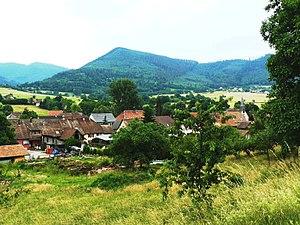
Une partie du village Bassemberg, France vue depuis les hauteurs
Bassemberg est une commune française située dans le département du Bas-Rhin, en région Grand Est.